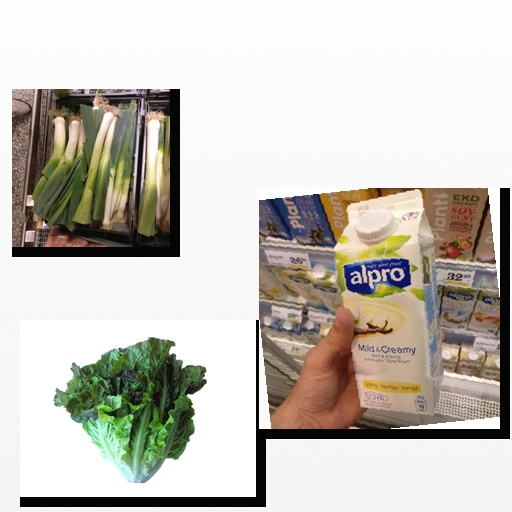
Food items: lettuce, leek, vanilla_soy_yogurt